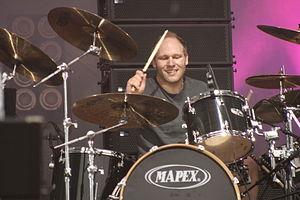
Pitchshifter est un groupe de metal-électronique britannique, originaire de Nottingham, Nottinghamshire. Formé en 1989, le groupe débute initialement avec le bassiste et chanteur Mark Clayden, et les guitaristes Johnny A. Carter et Stuart Toolin. Le groupe gagne en popularité grâce à leur album, www.pitchshifter.com en 1998, mélangeant musique électronique du genre drum and bass au metal et au rock, équivalent à d'autres musiques du genre comme The Prodigy.